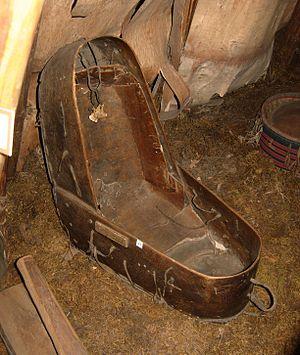
Les Evenks ou Ewenkis constituent l'un des peuples Toungouses de Sibérie. Leur langue est une langue toungouse, l'evenki. Les Evenks forment au total une population d'environ 70 000 individus. Les Evenks ne pratiquent pas tous la même religion ; certains pratiquent le lamaïsme, d'autres sont orthodoxes et d'autres encore restent dans un système animiste articulé autour du chamanisme. Ils constituent également l'une des nationalités de Chine où, selon le recensement de 2000, ils seraient autour de 30 000.